Hillsborough Castle

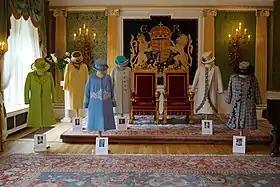
Elizabeth II's clothes exhibition 2013.

Queen Elizabeth II and Prince Philip, Duke of Edinburgh, stayed in Hillsborough Castle during their visit to Northern Ireland as part of the Golden Jubilee tour of the United Kingdom in 2002. and the President of the United States, George W. Bush, visited the castle in 2003.